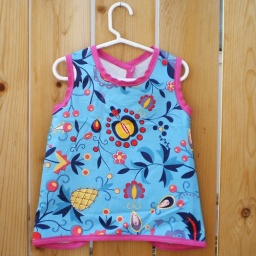
Repurposed vinyl table cloth. Easy clean up. Original design by Amy Karol in her book Bend-the-Rules Sewing (2007).